Fish diseases and parasites

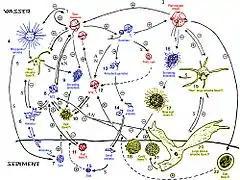
The complex life cycle of "Pfiesteria piscidica". Red = toxic stages, yellow = possibly toxic stages, blue = passive stages

Some diseases result in mass die offs. One of the more bizarre and recently discovered diseases produces huge fish kills in shallow marine waters. It is caused by the ambush predator dinoflagellate "Pfiesteria piscicida". When large numbers of fish, like shoaling forage fish, are in confined situations such as shallow bays, the excretions from the fish encourage this dinoflagellate, which is not normally toxic, to produce free-swimming zoospores. If the fish remain in the area, continuing to provide nourishment, then the zoospores start secreting a neurotoxin. This toxin results in the fish developing bleeding lesions, and their skin flakes off in the water. The dinoflagellates then eat the blood and flakes of tissue while the affected fish die. Fish kills by this dinoflagellate are common, and they may also have been responsible for kills in the past which were thought to have had other causes. Kills like these can be viewed as natural mechanisms for regulating the population of exceptionally abundant fish. The rate at which the kills occur increases as organically polluted land runoff increases.